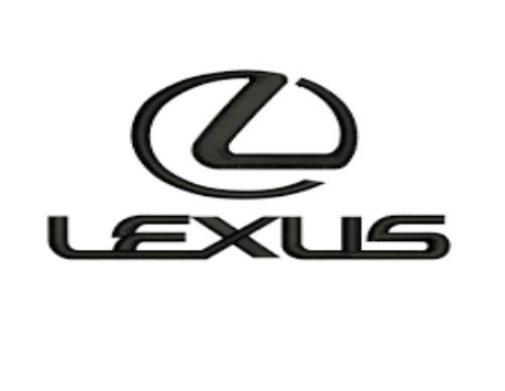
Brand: lexus-2
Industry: Transportation